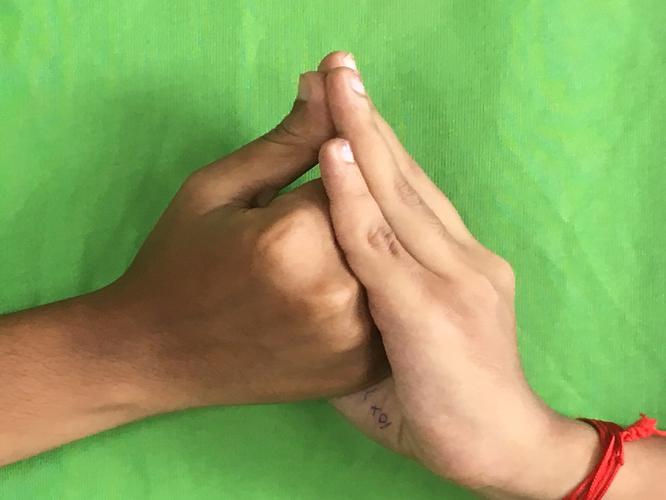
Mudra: Shanka
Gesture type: double_hand